Biffo the Bear

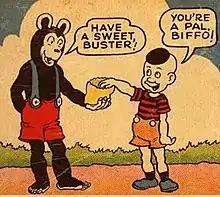
Biffo and his friend Buster

In 1969, Lord Snooty found Biffo's family tree at the Beanotown museum and Biffo uses it to tell stories of his family history to the readers and flashbacks would show how his ancestors interacted with famous historical events. This was written by Watkins with the help of Ian Gray.